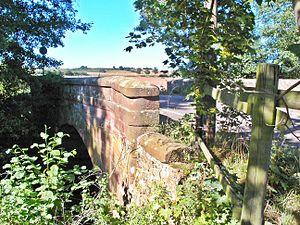
La Pfrimm est un affluent de 42,7 km de long, localisé à l'ouest du Rhin en Rhénanie-Palatinat.